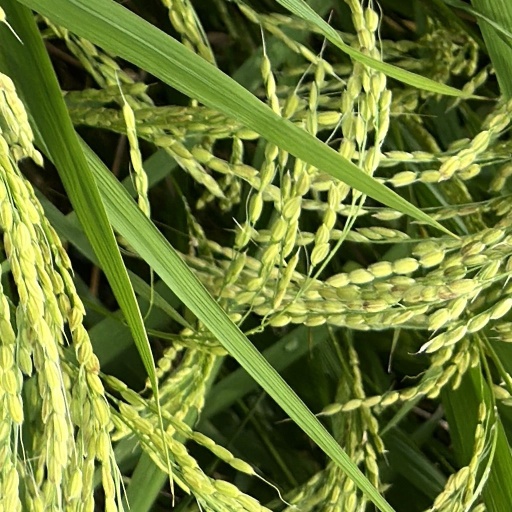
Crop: rice